Edinburgh Park station

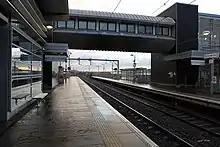
Station platforms

There are two platforms, linked by a covered footbridge, which is accessible by either stairs or a lift. There is also a pedestrian underpass just outside the station, accessible from both platforms. Tickets are available from one of the two ticket machines.